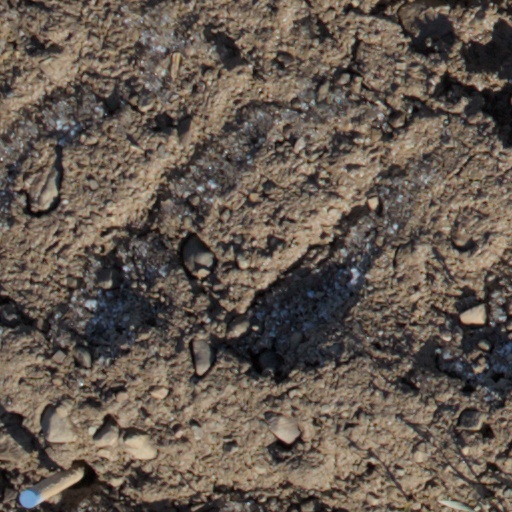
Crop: wheat